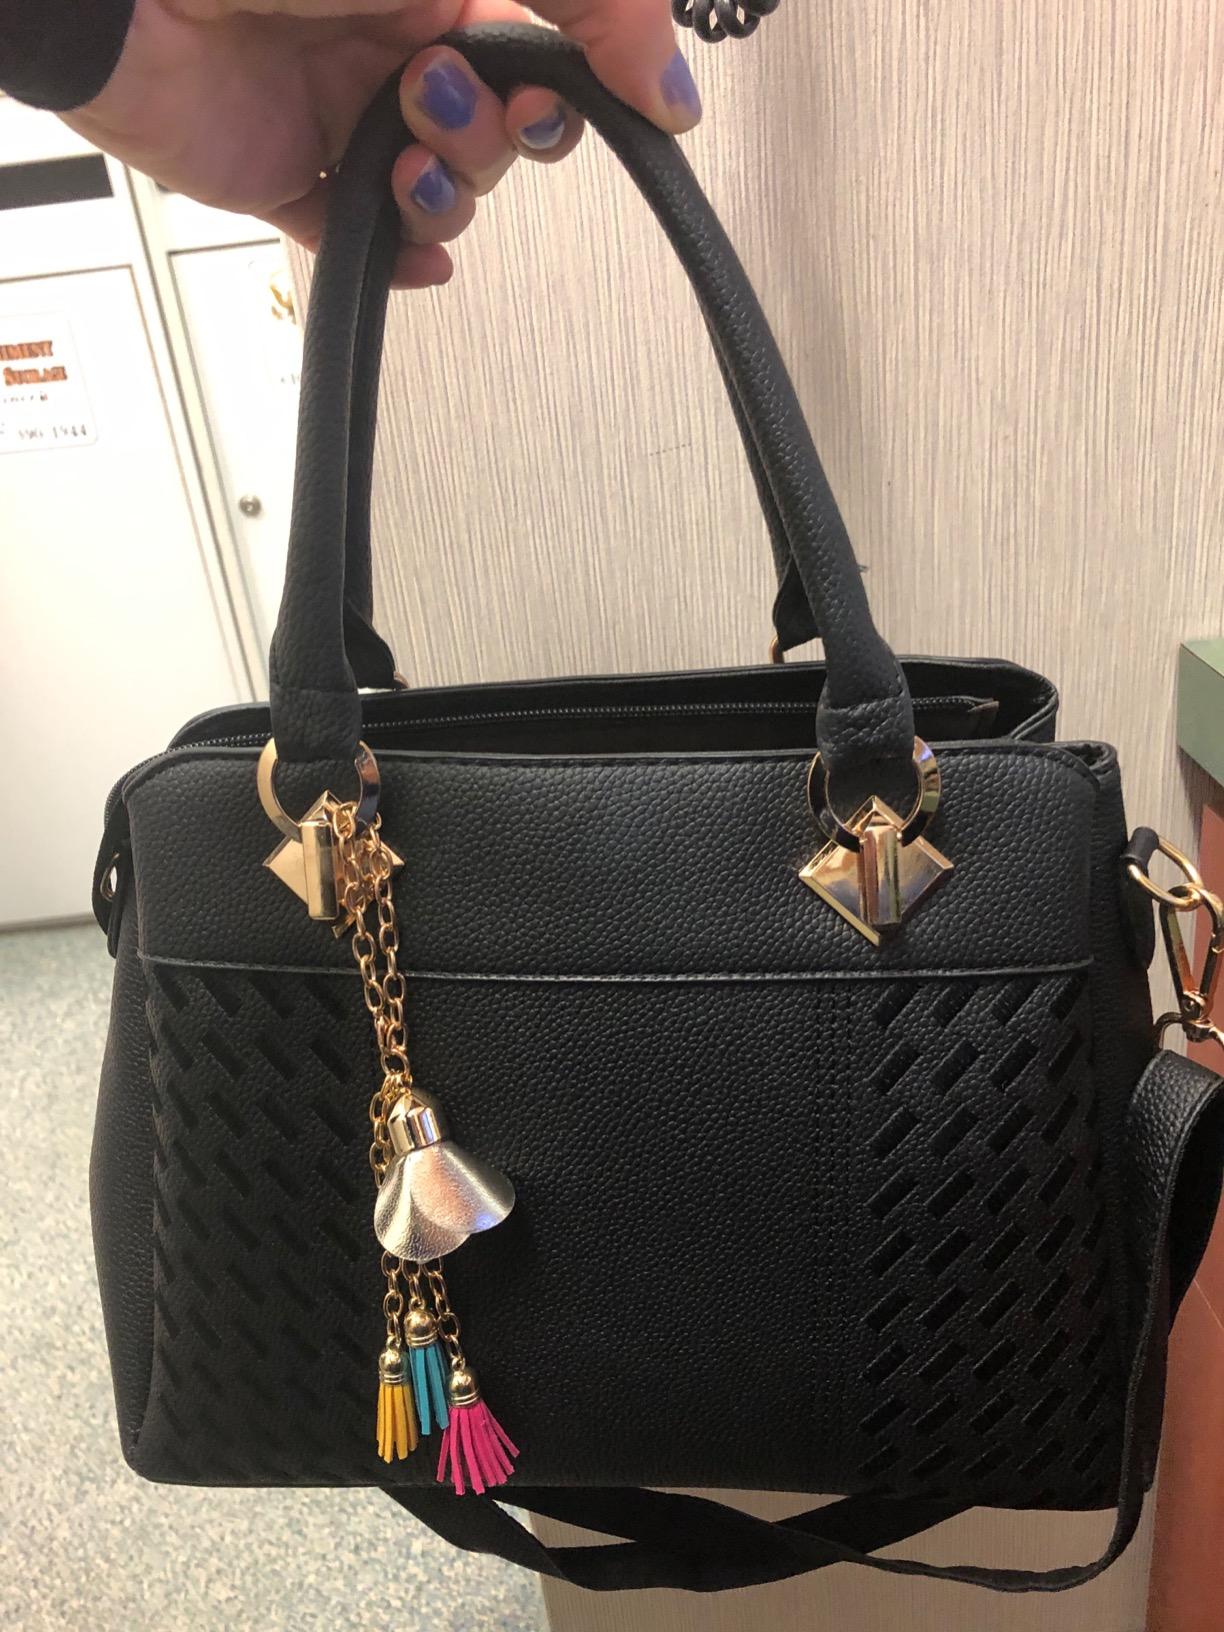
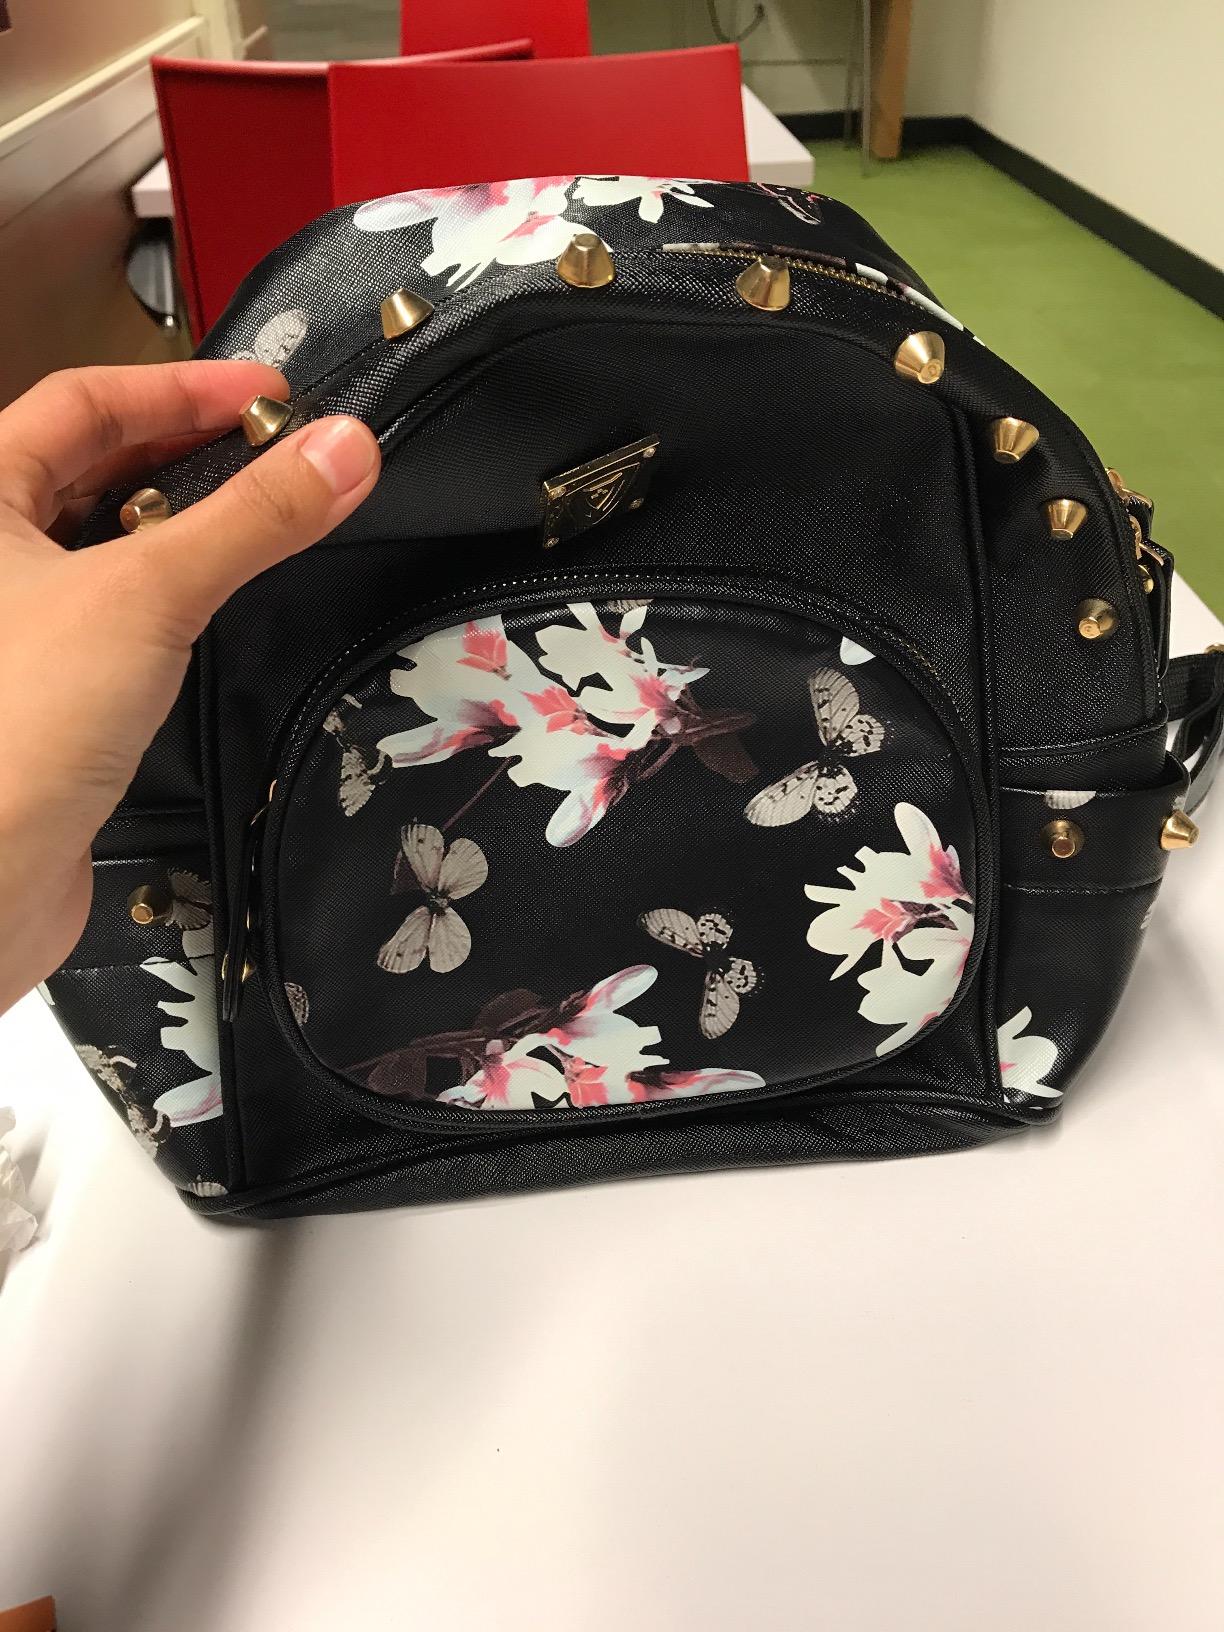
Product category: accessories_handbag
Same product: no